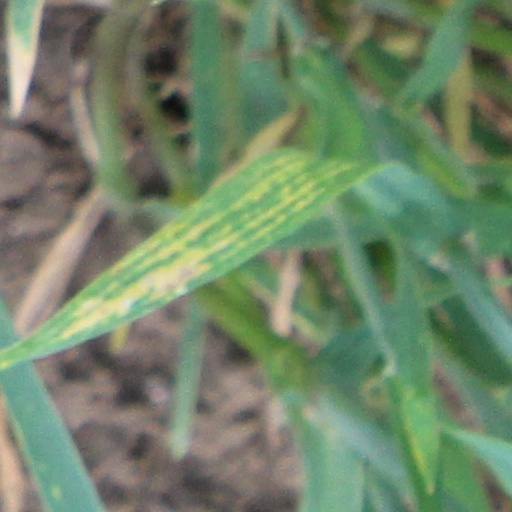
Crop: wheat